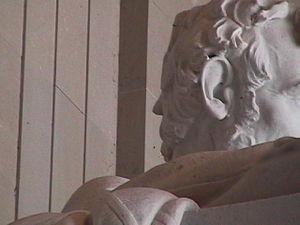
Le mémorial de Lincoln, en anglais Lincoln Memorial, est un monument construit en l'honneur d'Abraham Lincoln, 16ᵉ président des États-Unis, et, inauguré en 1922, dans le West Potomac Park, dans le prolongement du National Mall à Washington. Grand bâtiment de marbre blanc en forme de temple dorique grec, il abrite une statue monumentale d'Abraham Lincoln assis et les inscriptions de deux de ses plus célèbres discours.